Franco and Ciccio

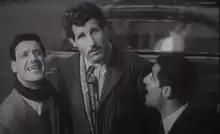
Franco and Ciccio in "L'onorata società" by Riccardo Pazzaglia (1961)

Often their films were without a real screenplay and were based on a canovaccio and the dialogues were entrusted to improvisation. The director, more often than not, limited himself to giving indications to those in charge of the movie camera, without interfering in the work of the actors. Franco defines it as a "superficial artistic direction, daughter of a passive conception of cinema".